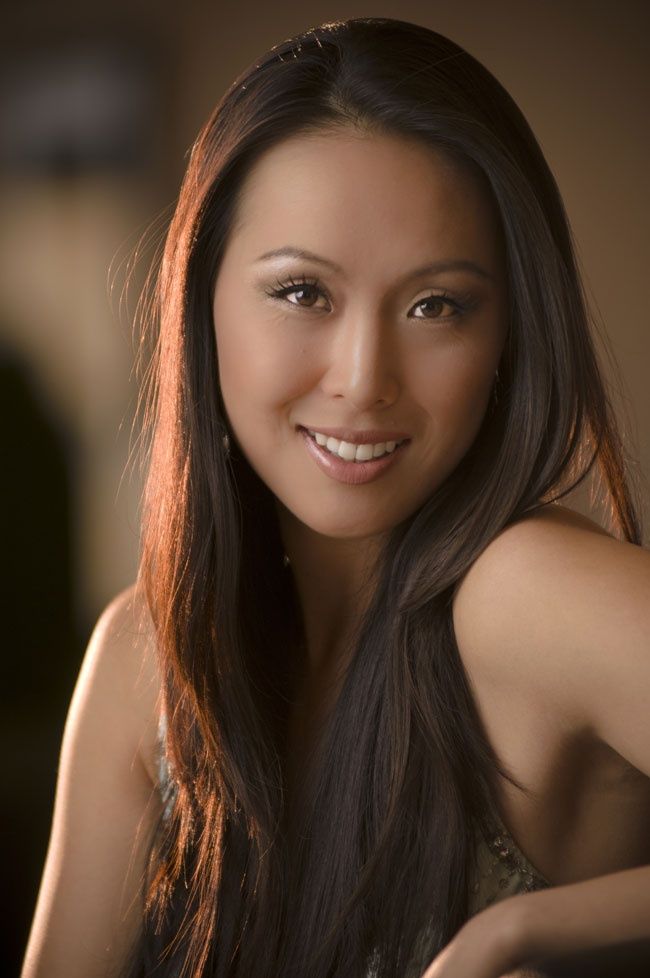
Gender: women